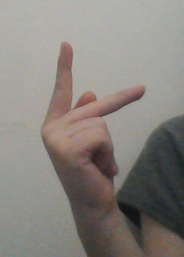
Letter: dha